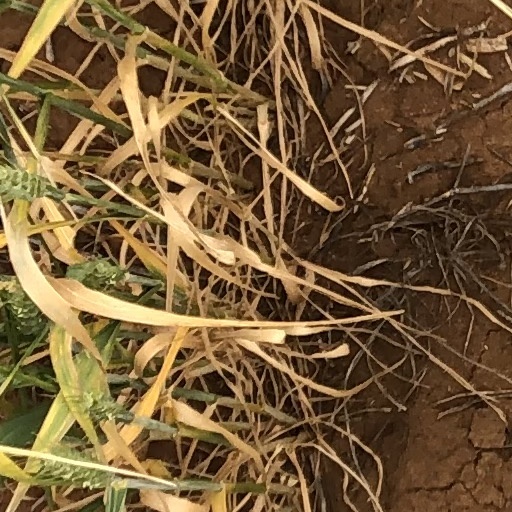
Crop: wheat